Volodymyr Zatonsky

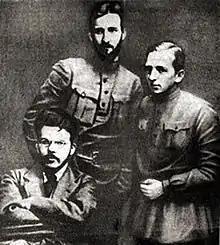
Members of the Ukrainian Military Revolutionary Committee, Volodymyr Zatonsky, Yuriy Kotsyubynsky, Andrei Bubnov, 1918

When the Red Army took over Kyiv in 1918 after the January Uprising, Zatonsky recalled that he only narrowly escaped execution as a counterrevolutionary when only Vladimir Lenin's mandate saved his life.